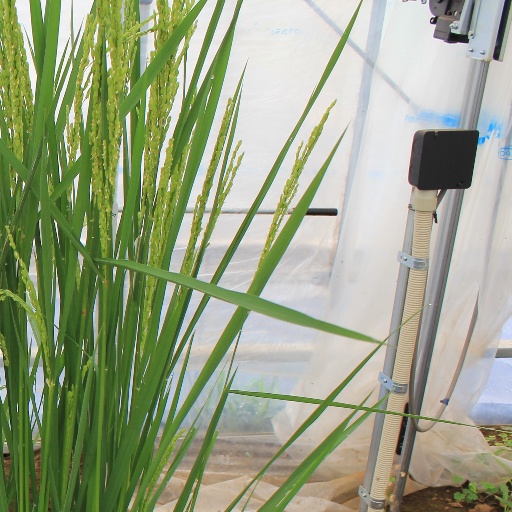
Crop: rice